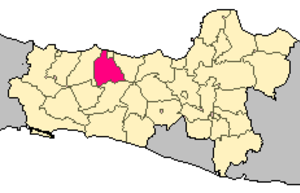
Le kabupaten de Pekalongan, en indonésien Kabupaten Pekalongan, est un kabupaten d'Indonésie situé dans la province de Java central. Son chef-lieu est Kajen.